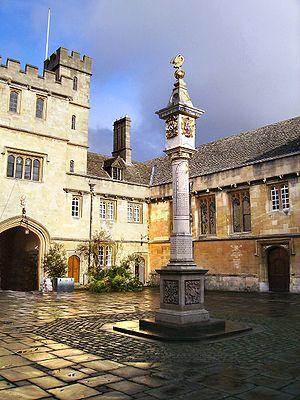
Le collège Corpus Christi est un collège constituant de l'université d'Oxford, créé en 1517.